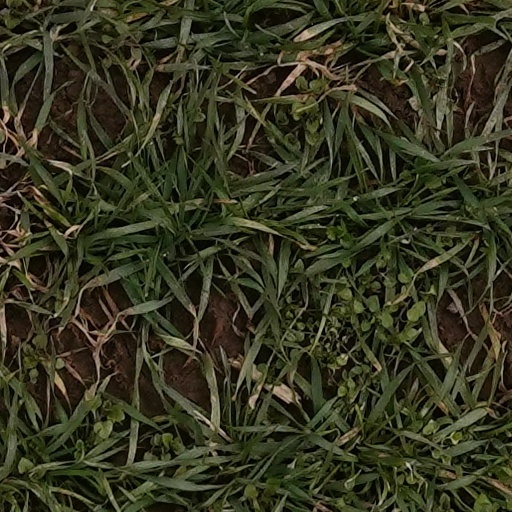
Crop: wheat